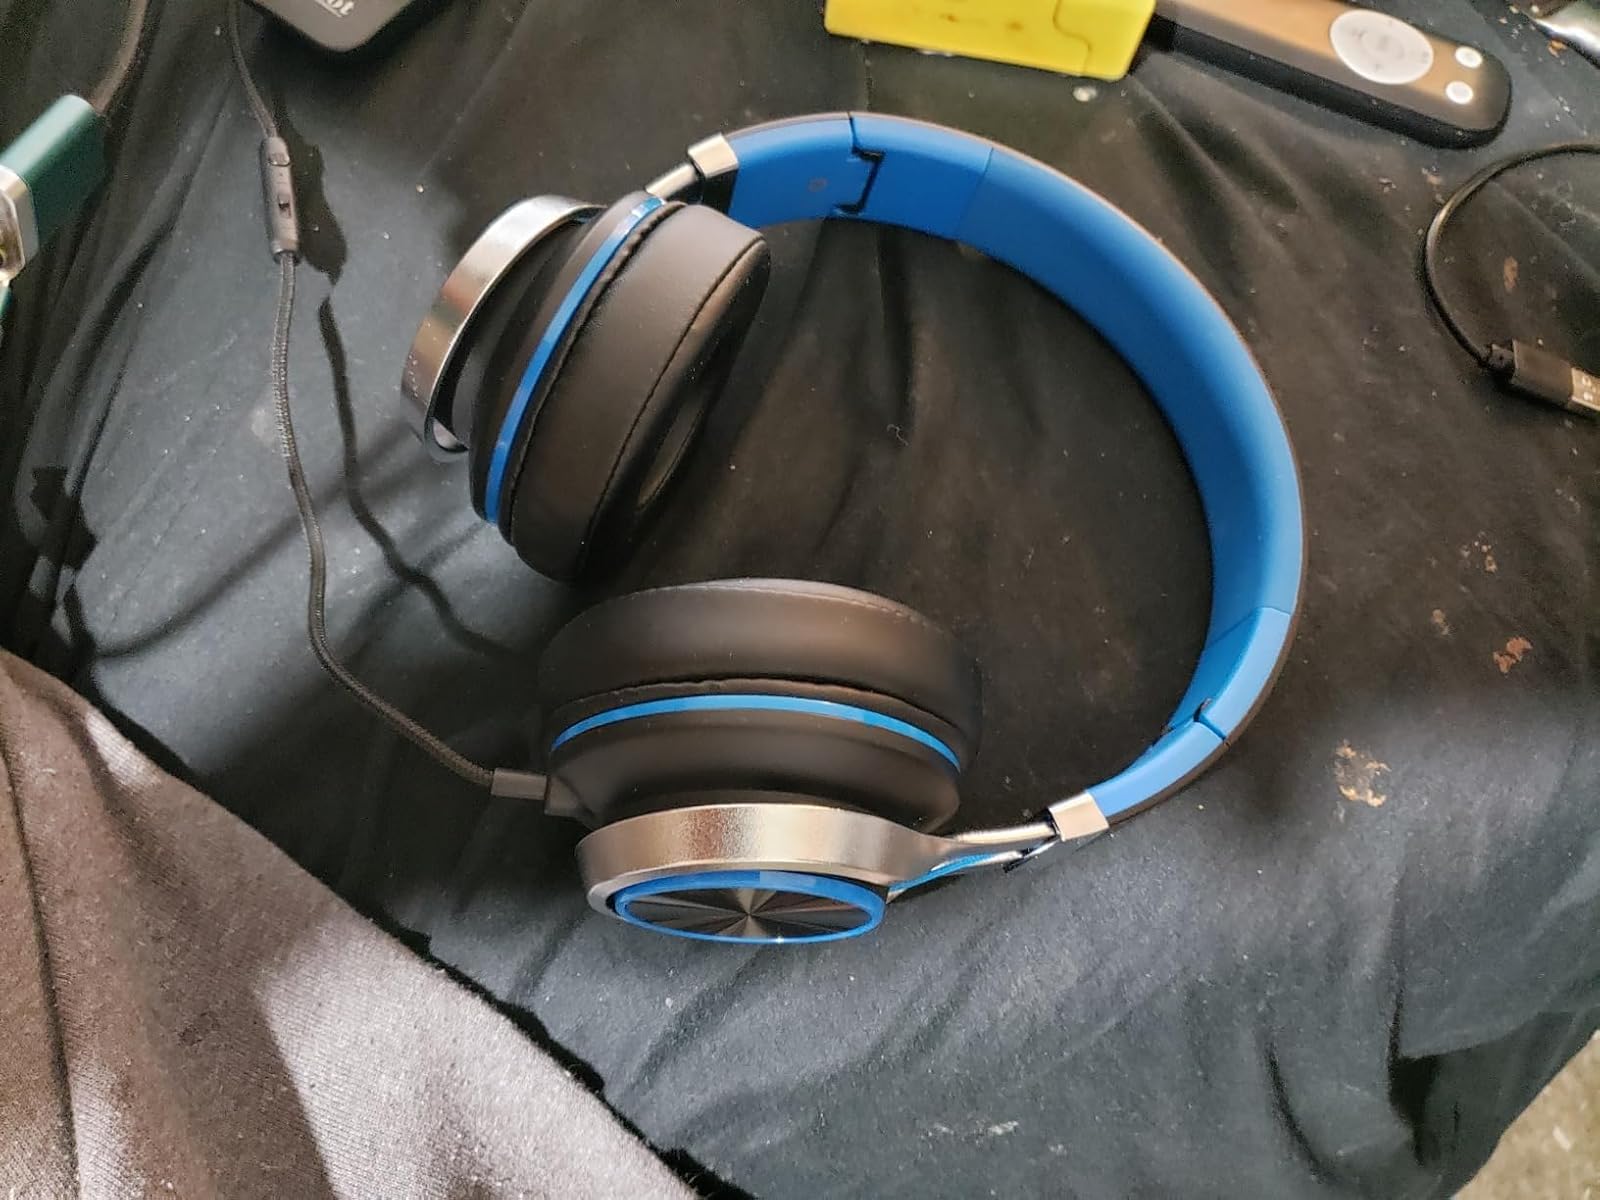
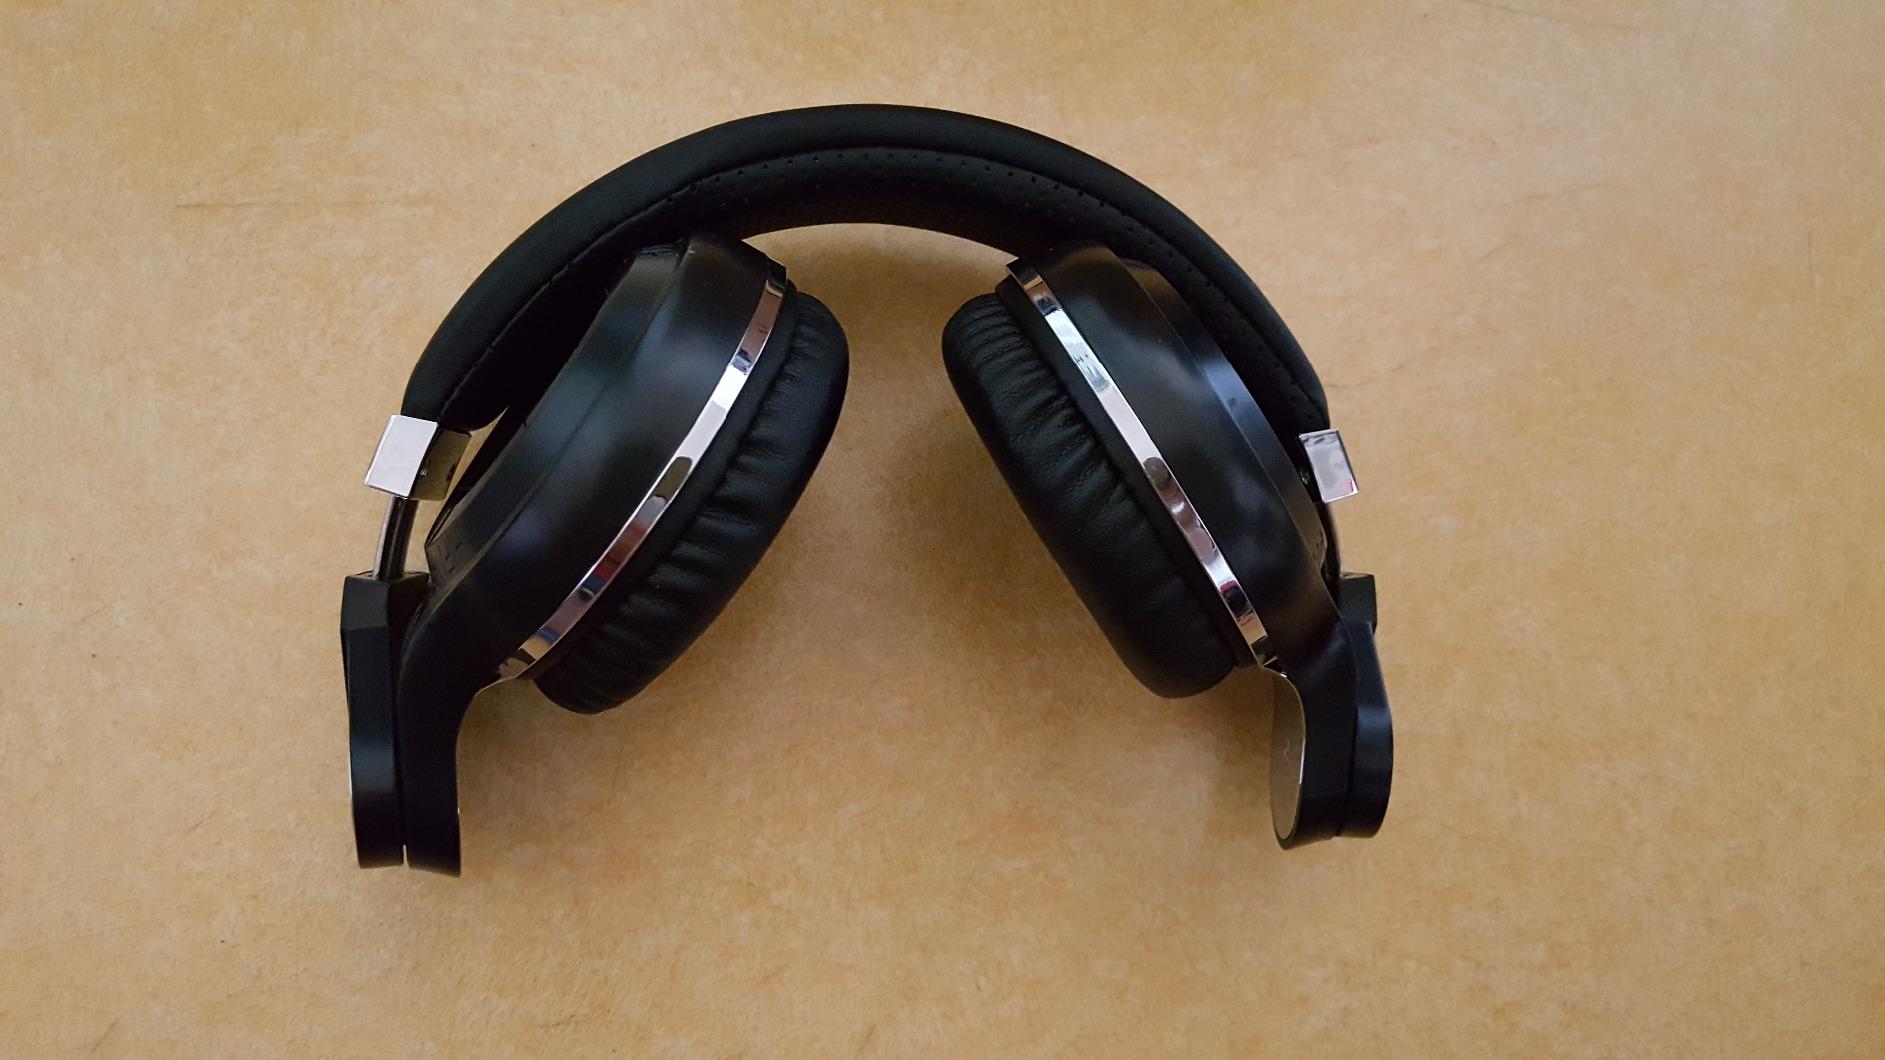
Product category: headphones
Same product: no